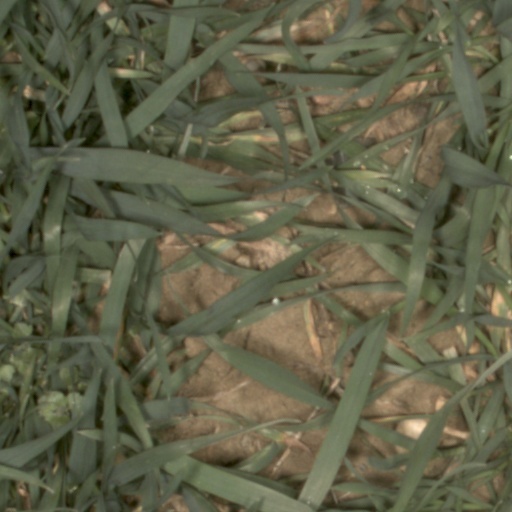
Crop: wheat